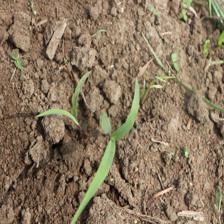
Label: Sorghum